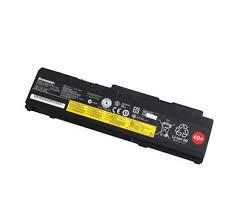
Waste category: battery